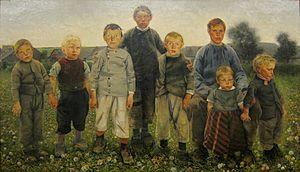
de la série «Les âges du paysan
Léon Frédéric, né le 26 août 1856 à Bruxelles et mort le 25 janvier 1940 à Schaerbeek, est un peintre belge.